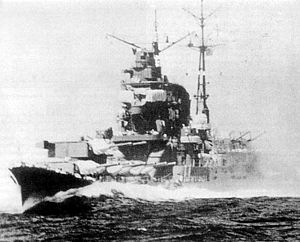
Kidō Butai
Chikuma
Kidō Butai var navnet på den største japanske flådestyrke i begyndelsen af 2. Verdenskrig i Stillehavet. Den blev opstillet af den japanske flåde ved etableringen af den 1. marineluftflåde den 10. april 1941. Kernen i denne flåde var de dengang syv hangarskibe med deres 474 kampfly.